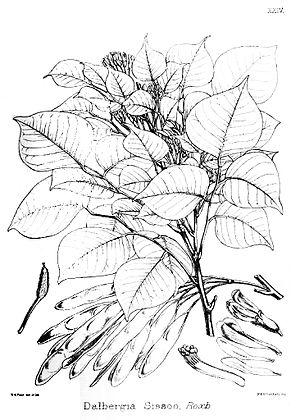
Sir Dietrich Brandis KCIE FRS est un botaniste et administrateur forestier germano-britannique, pendant près de 30 ans pour l'Imperial Forestry Service britannique en Inde coloniale. Il rejoint la fonction publique britannique en Birmanie en 1856, devient peu après chef de l'administration forestière britannique dans toute la Birmanie et inspecteur général des forêts en Inde de 1864 à 1883. Il revient en Europe en 1883, partageant son temps entre Bonn et le Grand Londres. Retraité, il se consacre à des travaux universitaires, ce qui aboutit à son monumental Indian Trees. Brandis est considéré comme le père de la foresterie tropicale et a également été décrit comme le père de la foresterie scientifique. En plus de son travail en Inde, il a également une influence significative sur la gestion des forêts aux États-Unis.